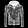
Label: Coat